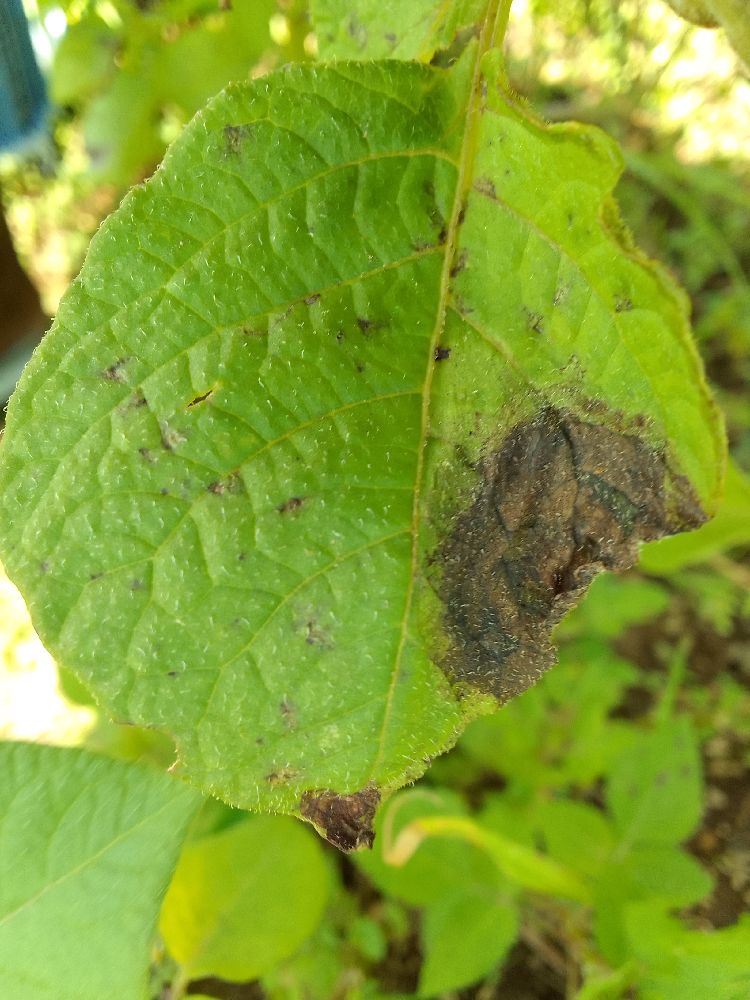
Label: Late blight